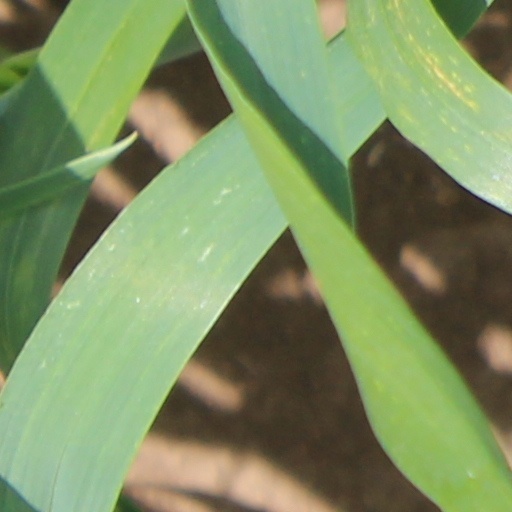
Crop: wheat